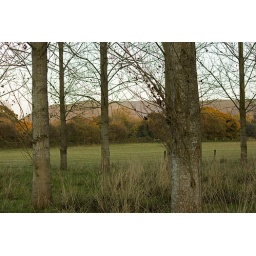
View through Poplar trees in Netmead field